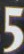
Number: 5